Fluid dynamics

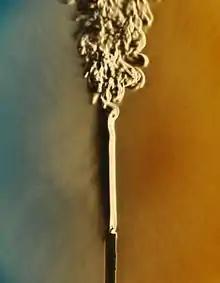
The transition from laminar to turbulent flow

Turbulence is flow characterized by recirculation, eddies, and apparent randomness. Flow in which turbulence is not exhibited is called laminar. The presence of eddies or recirculation alone does not necessarily indicate turbulent flow—these phenomena may be present in laminar flow as well. Mathematically, turbulent flow is often represented via a Reynolds decomposition, in which the flow is broken down into the sum of an average component and a perturbation component.